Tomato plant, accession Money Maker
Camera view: horizontal (90 deg, fisheye); turntable rotation: 240 degrees
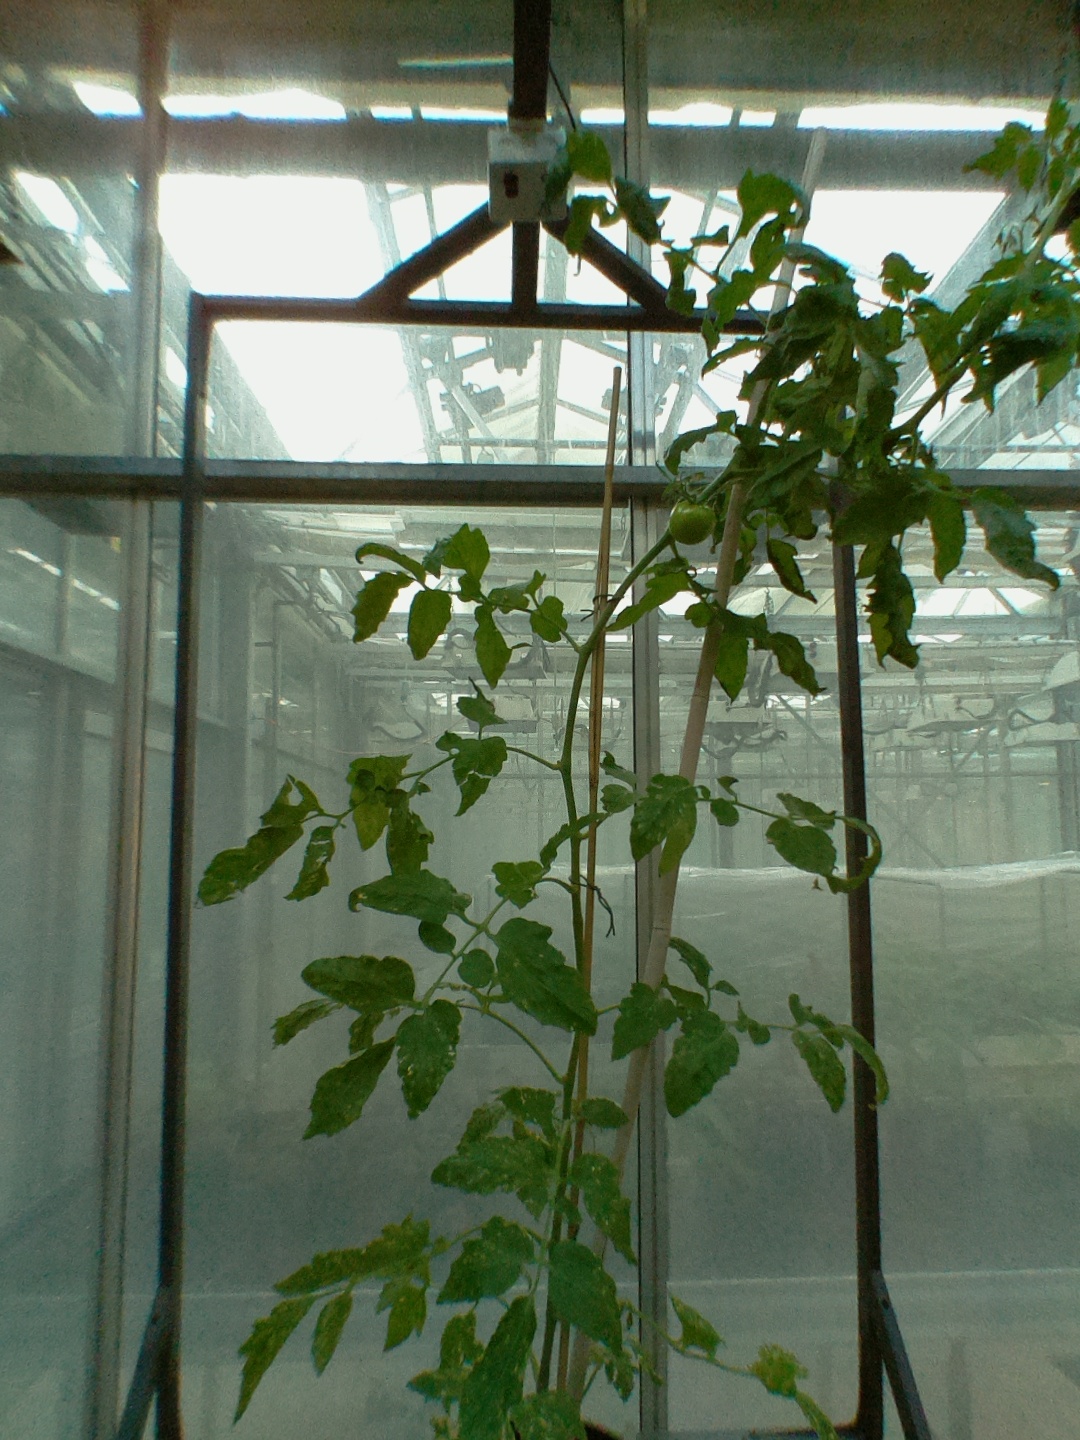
BBCH growth stage 72: 20%-30% of final fruit size